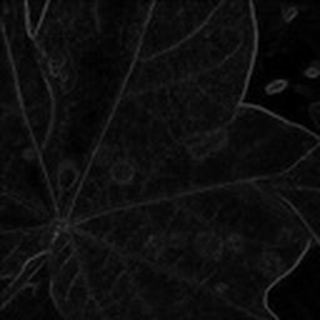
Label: cotton_target_spot